Gorn (video game)

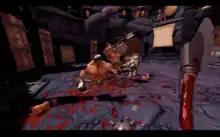
Enemies in GORN can have armor, which blocks attacks on covered body parts.

In the menu, the player can choose which warrior to play as, each with different strengths. "Gorn" is a wave based game; the player has to clear the arena of enemies to progress. At the start of each wave, the player is offered a choice between weapons. "Gorn" has weapons such as spears, sledgehammers, and crab claws that can be used to dispatch opponents. The game features a dismemberment system, which allows the player to chop a limb off to disable or kill an enemy. Clearing a certain number of waves leads to a boss fight that the player needs to complete to progress. If the player takes damage, the edge of the screen turns red, and if the player doesn't manage to kill an enemy before the screen goes completely red, they have to restart from a checkpoint.